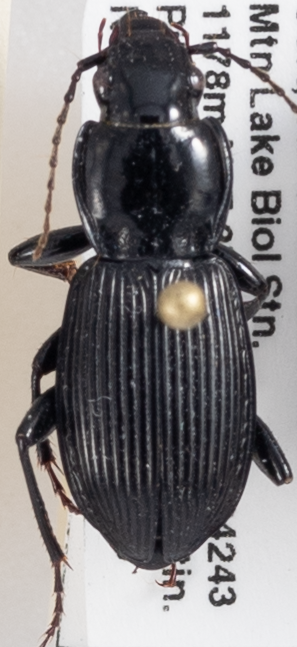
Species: Pterostichus coracinus
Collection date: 2018-06-19
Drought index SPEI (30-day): -0.54
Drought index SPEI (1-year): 0.32
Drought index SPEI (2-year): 0.63